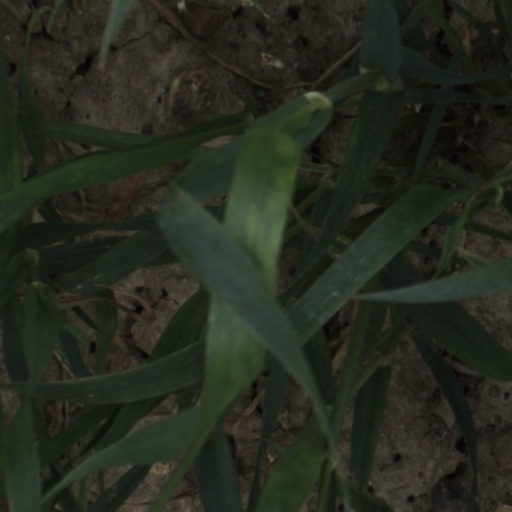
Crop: wheat